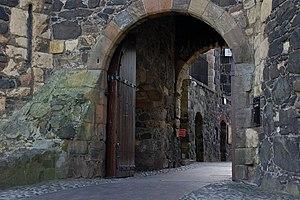
Le château de Carrickfergus est une forteresse médiévale de style normand érigée à Carrickfergus en 1177, sur la rive nord de Belfast Lough, dans le comté d'Antrim.